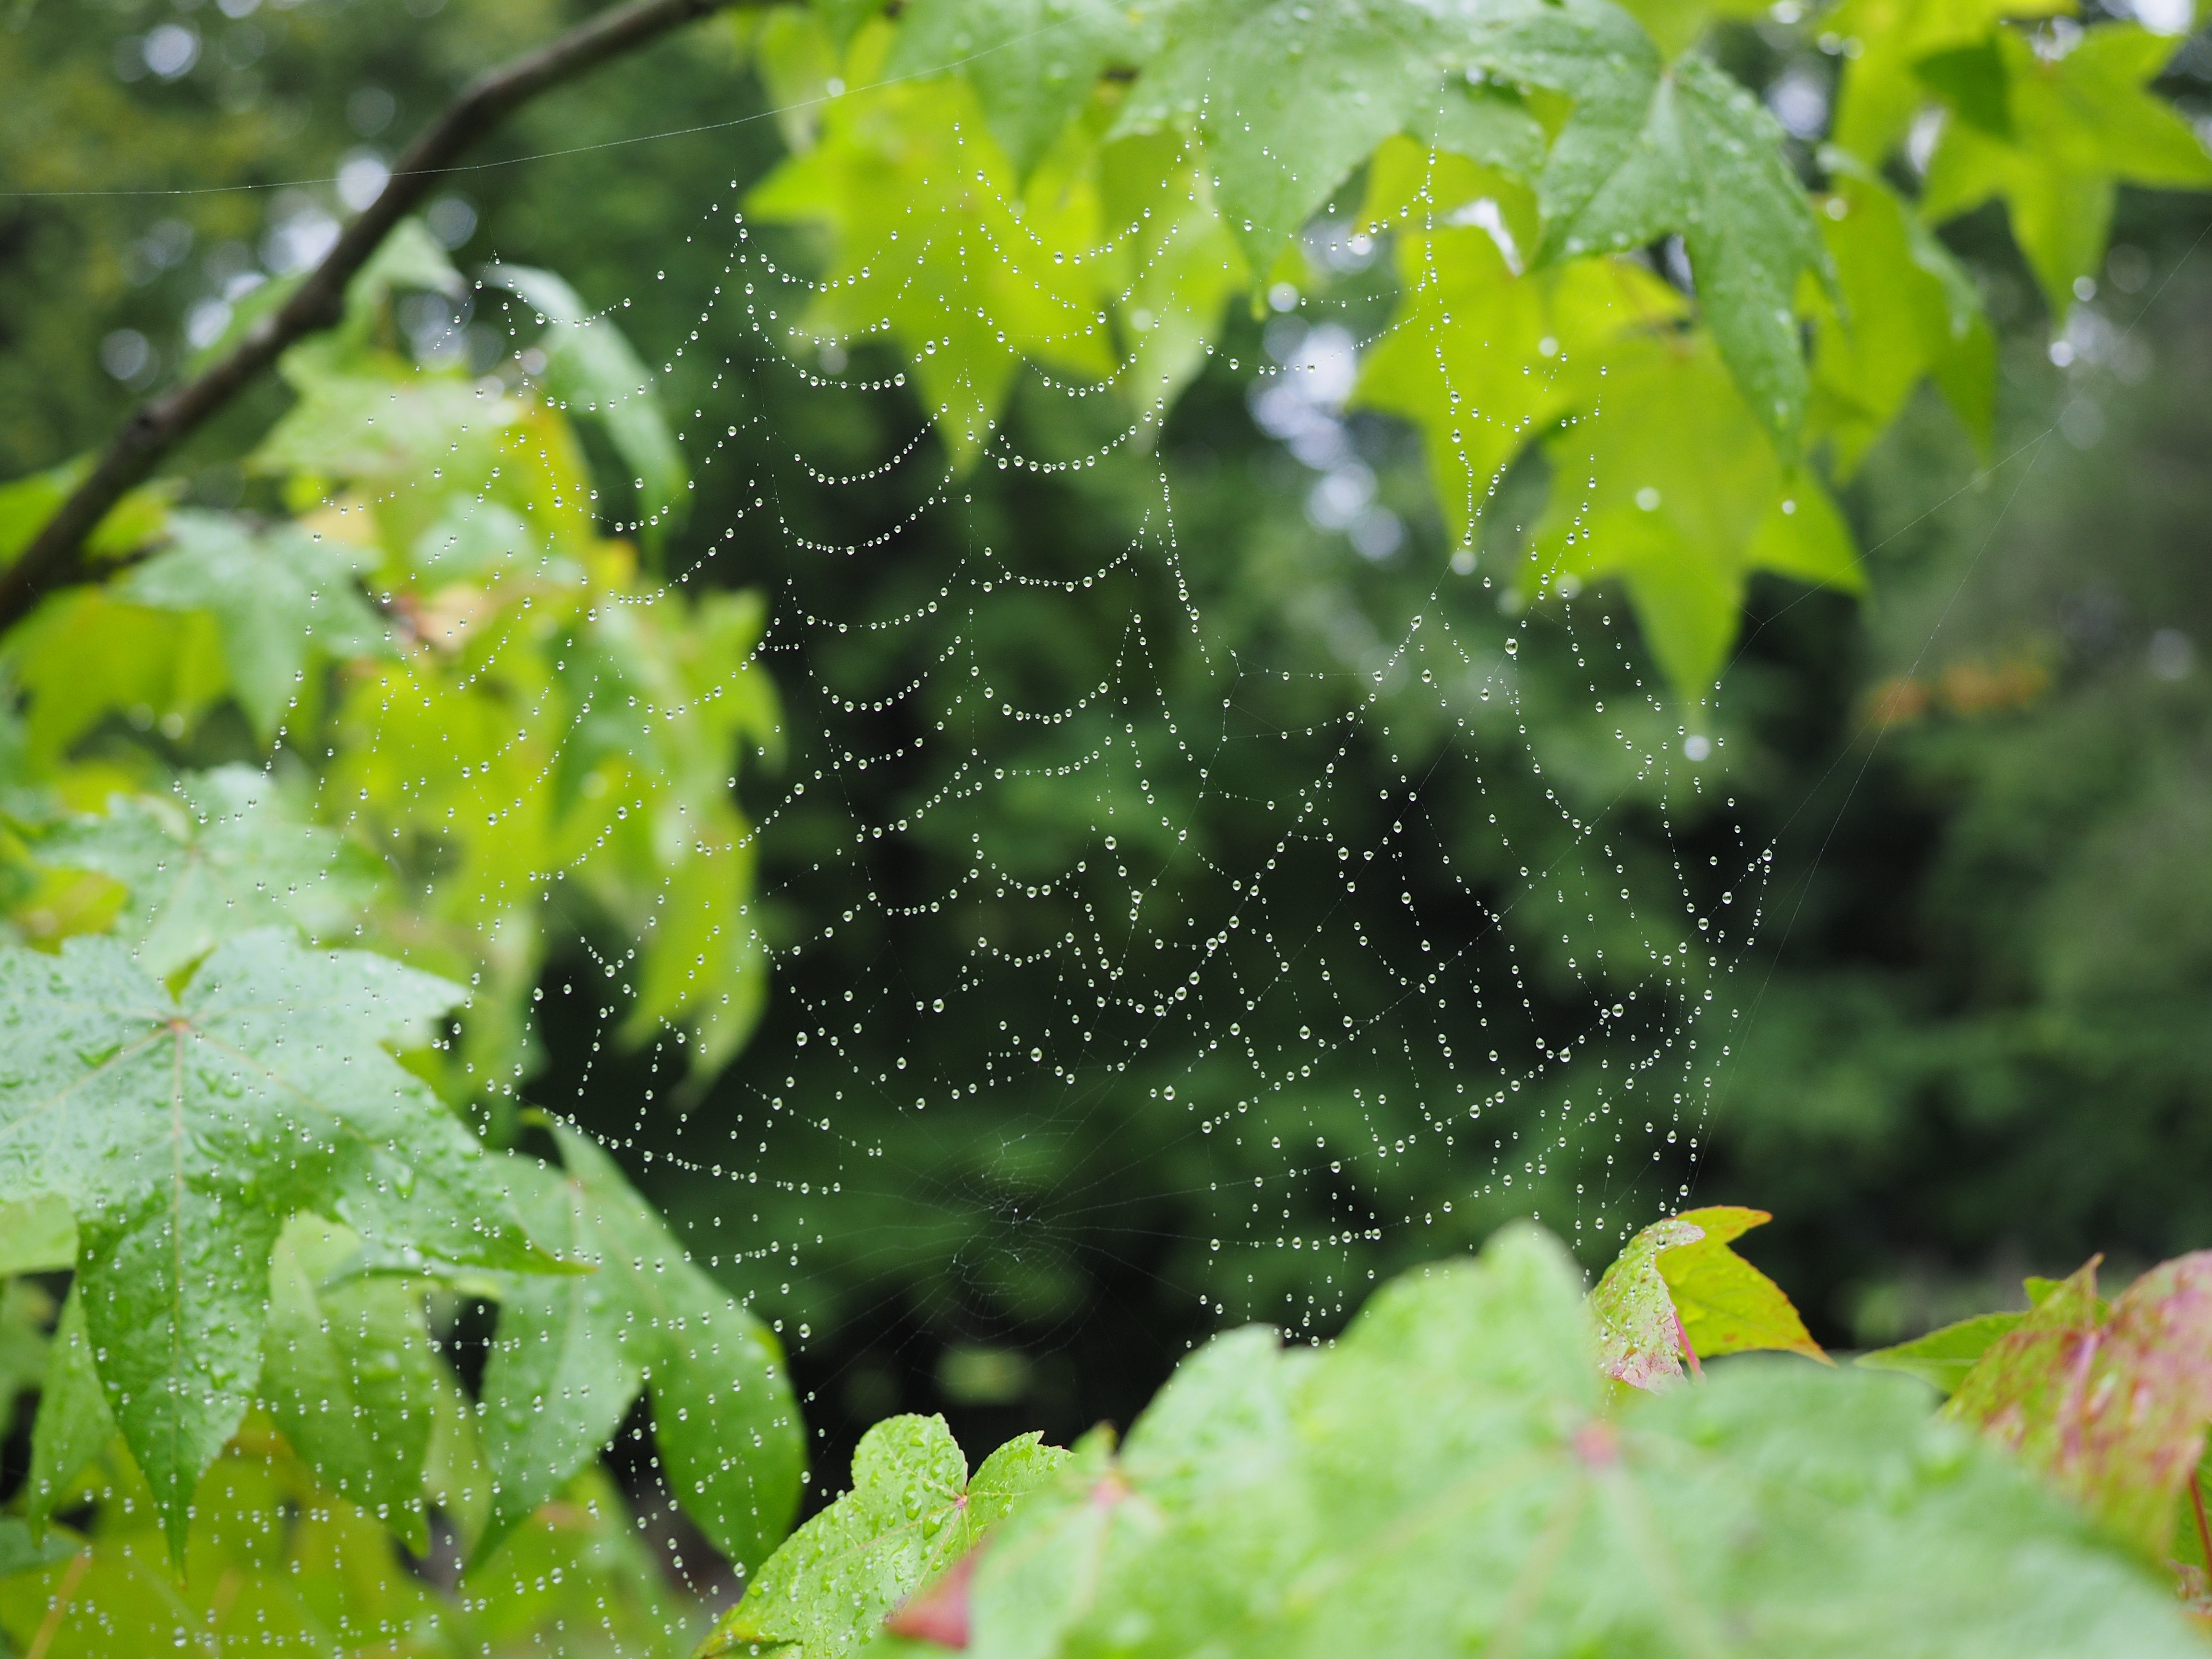
tree, water, nature, grass, branch, dew, plant, sunlight, leaf, flower, raindrop, green, produce, autumn, botany, garden, flora, cobweb, close up, moist, network, morgentau, macro photography, flowering plant, land plant